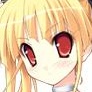
Portrait style: Anime Portrait